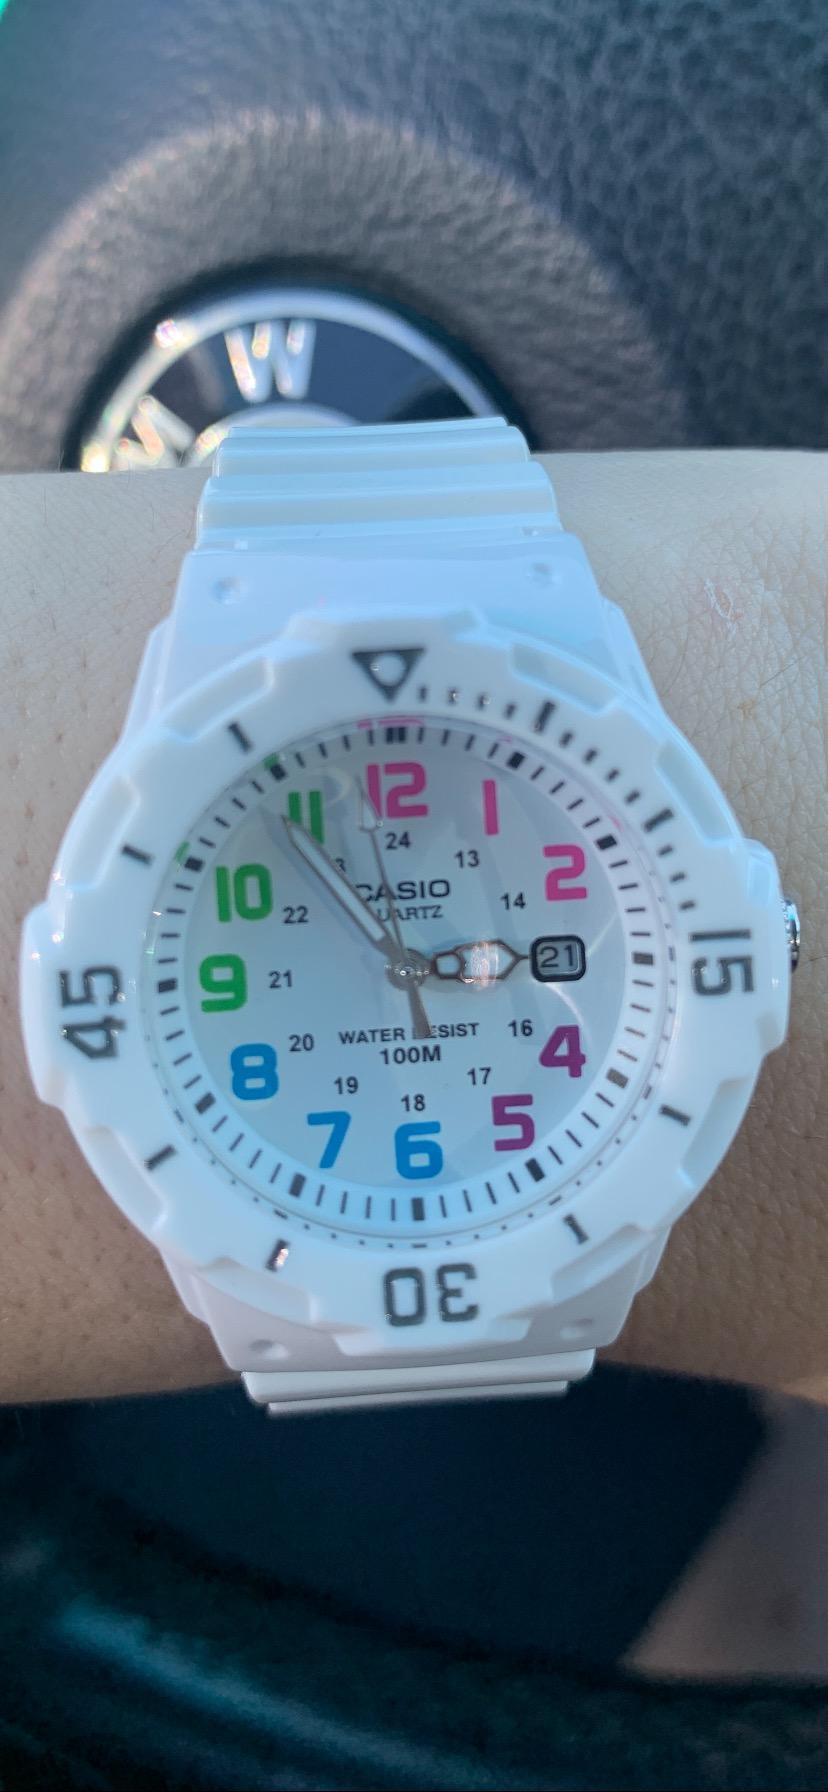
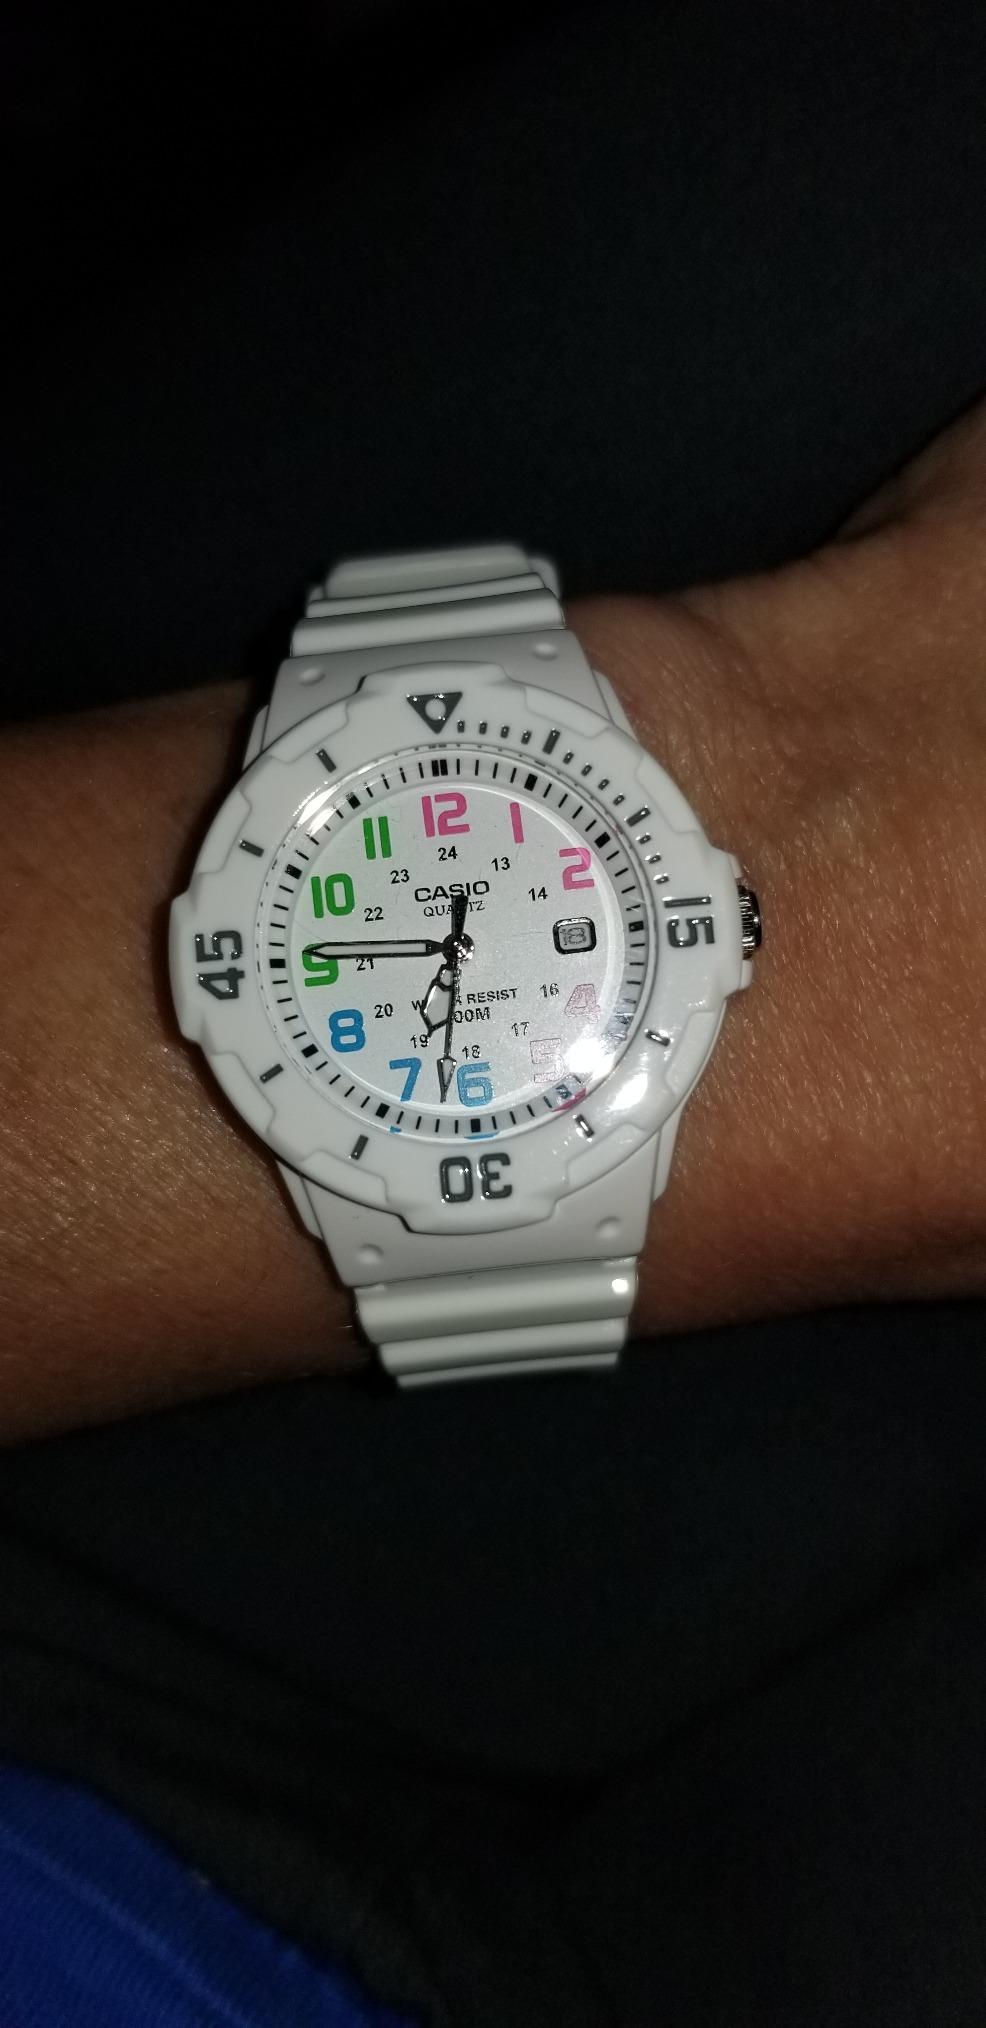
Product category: accessories_watch
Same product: yes